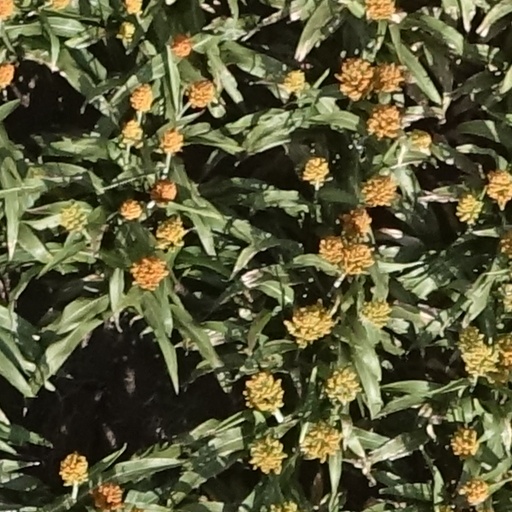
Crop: sorghum